Timbits

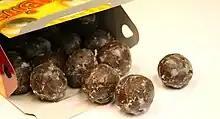
Chocolate timbits in box

The word Timbit is a play on the word "tidbit" (a delicate bit or morsel of food) and the name of restaurant founder Tim Horton. As of 2009, they are available in various flavors that differ from store to store. Flavors include chocolate-glazed, jelly-filled, dutchie, honey dip, sour-cream-glazed, old-fashioned plain, old-fashion-glazed, blueberry, strawberry, raspberry, lemon, apple cider, orange-tangerine, creamy caramel, cherry cake, birthday cake, honey cruller, pumpkin spice, toasted coconut, and apple fritter. For Tim Hortons's 50th anniversary, "birthday cake" doughnuts and Timbits were sold for a limited time and given out for free on May 17, 2014- the Timbits being available first in the United States.